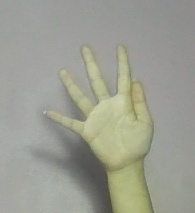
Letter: sheen